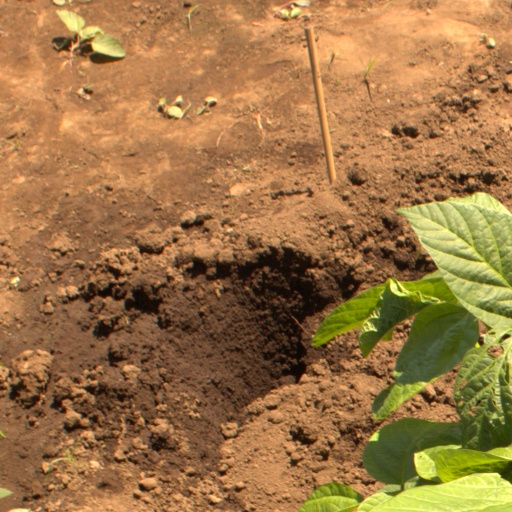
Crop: soybean